Society for Macedonian Studies

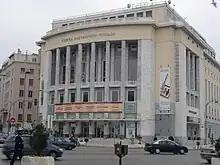

The Society for Macedonian Studies was founded on April 29, 1939, in Thessaloniki, Greece. The purpose of the Society is to foster research on the language, archaeology, history and folklore of Macedonia and to promote the cultivation of learning throughout the region. Its headquarters is also home to the Art Gallery of the Society for Macedonian Studies and to the National Theatre of Northern Greece.